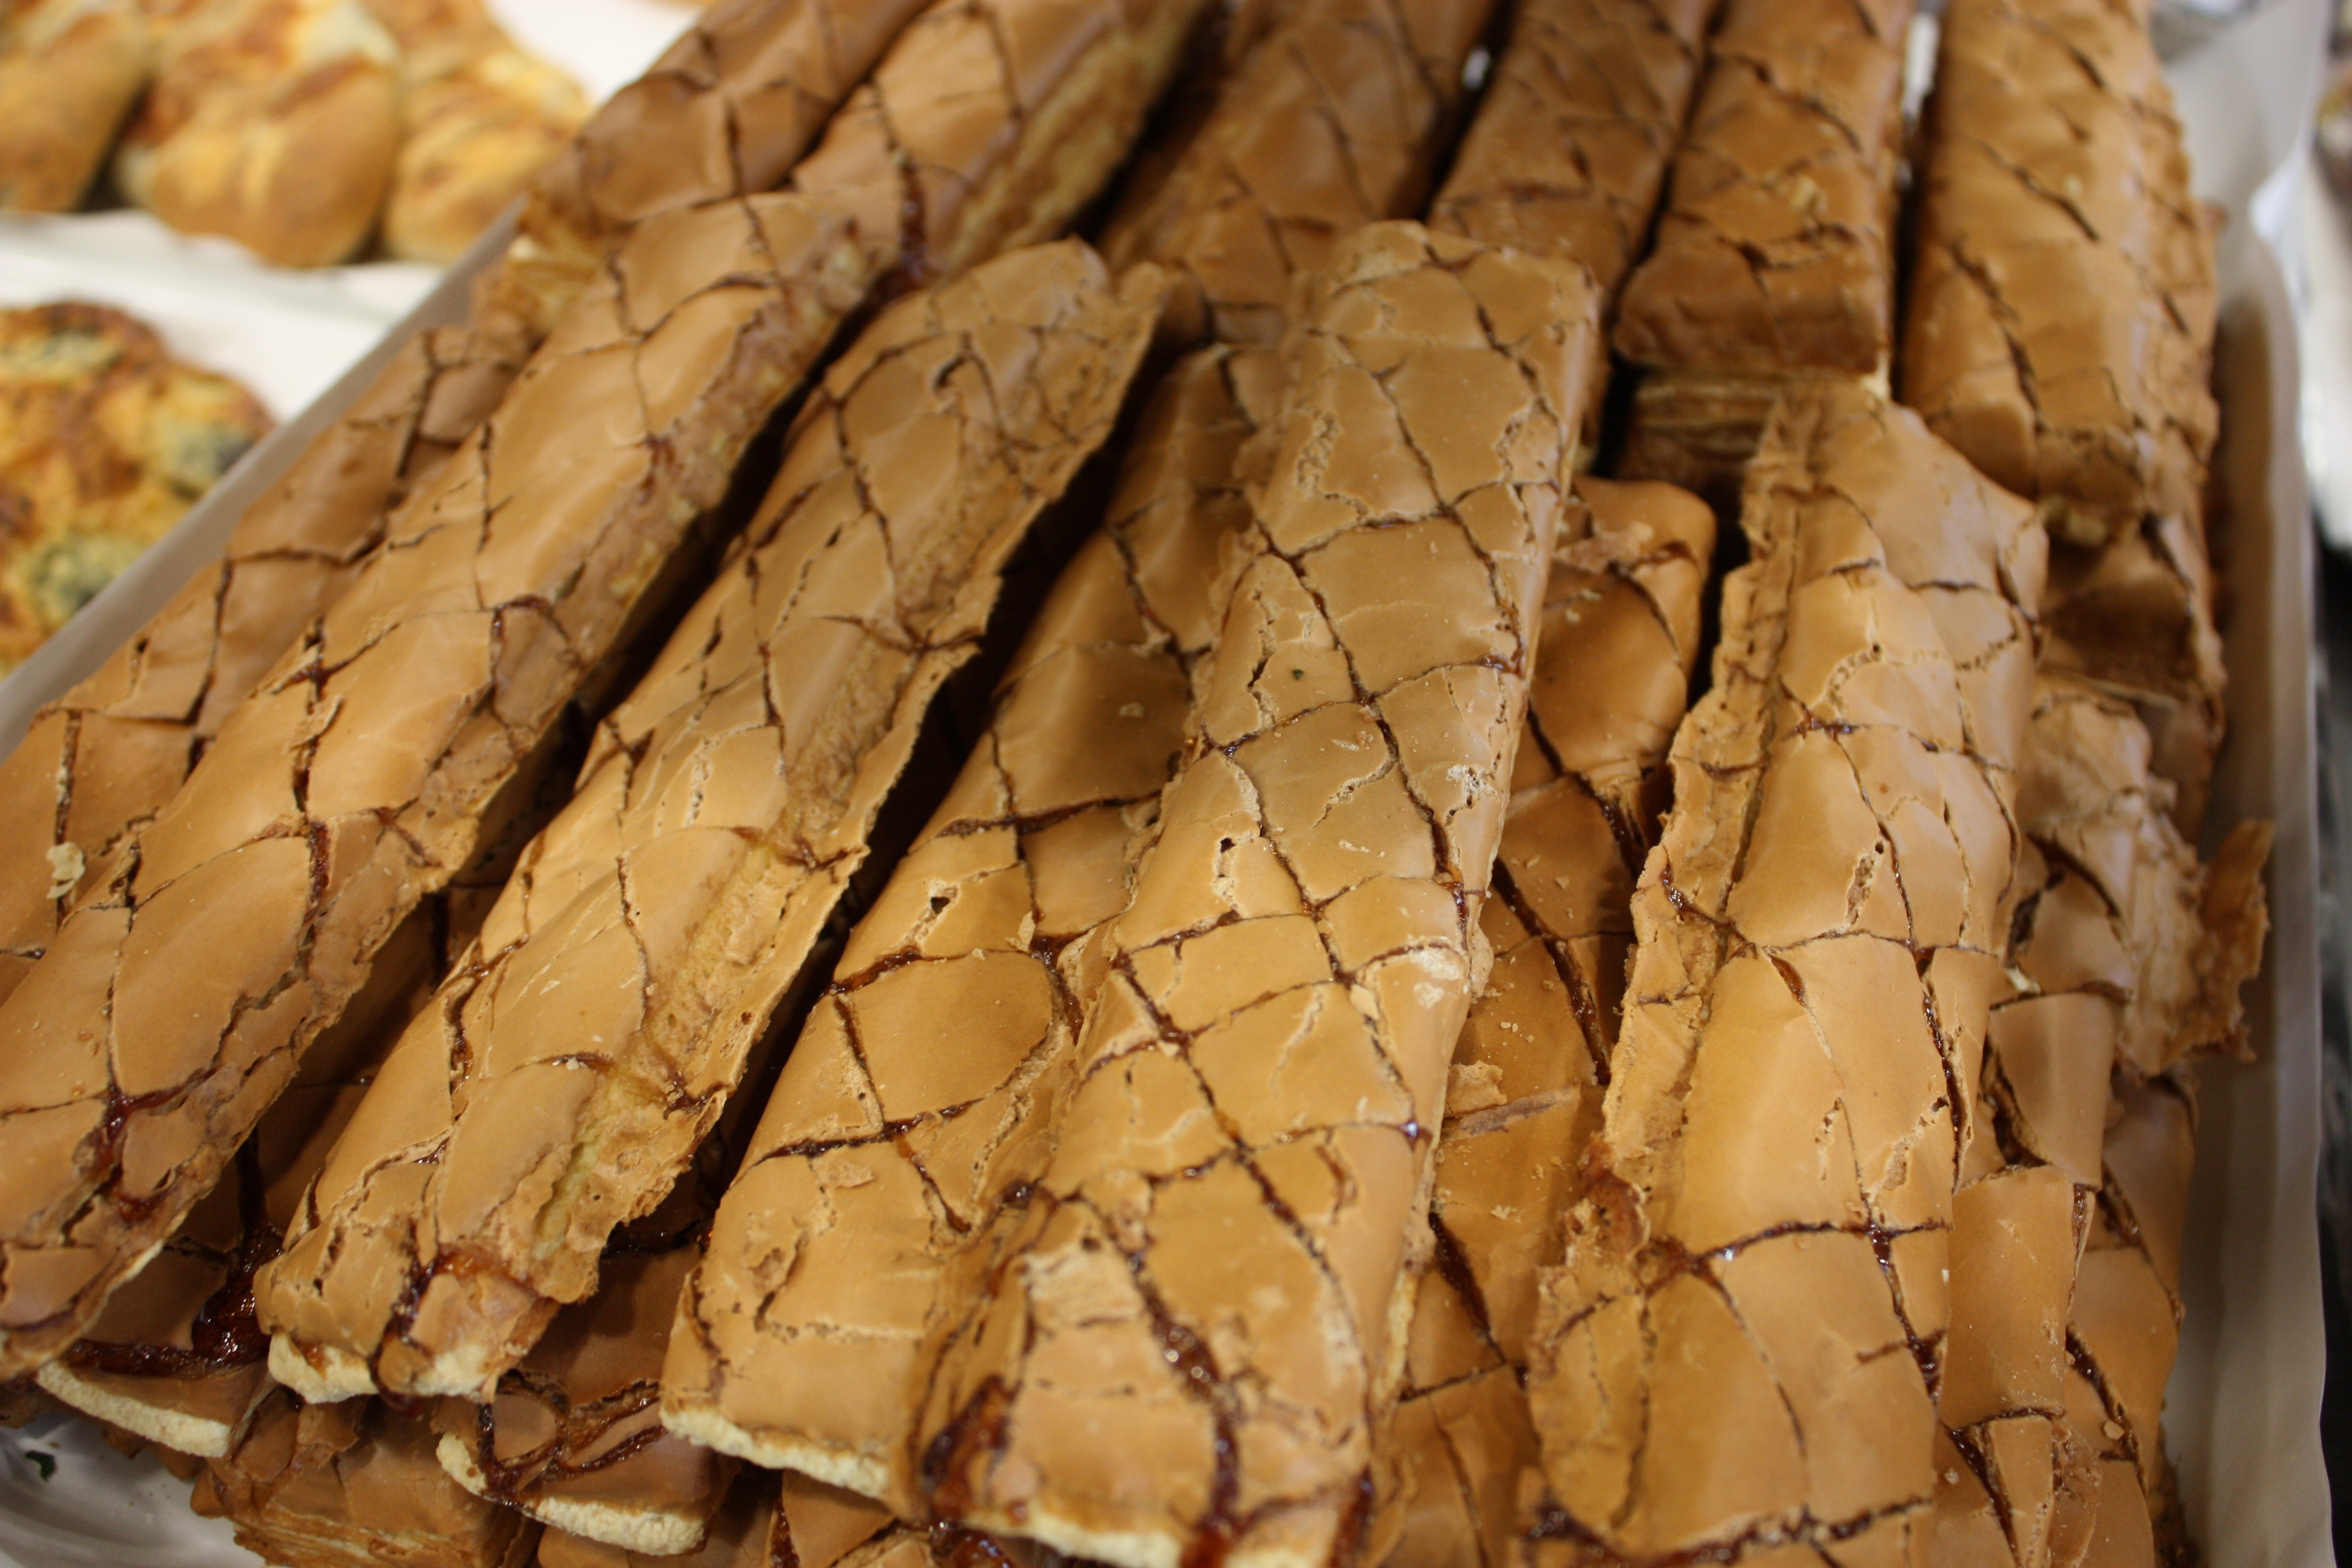
dish, food, produce, baking, snack, dessert, bread, baked goods, grass family, snack food, cookies and crackers, nune ttine